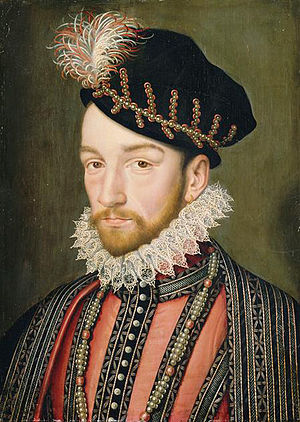
Karl 9. af Frankrig
Portræt af François Clouet, ca. 1572
Karl 9. af Frankrig var konge af Frankrig fra 1560 til 1574.